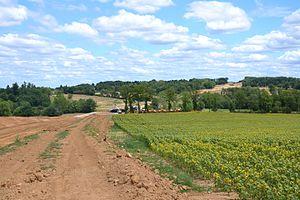
Chantier de la RN 141 au niveau de Grenord, en juillet 2011 (Charente, France)
La route nationale 141, ou RN 141, est une route nationale française reliant Saintes à Limoges, mais qui initialement continuait jusqu'à Clermont-Ferrand, constituant l'une des principales liaisons routières transversales entre le Massif central et la côte atlantique.